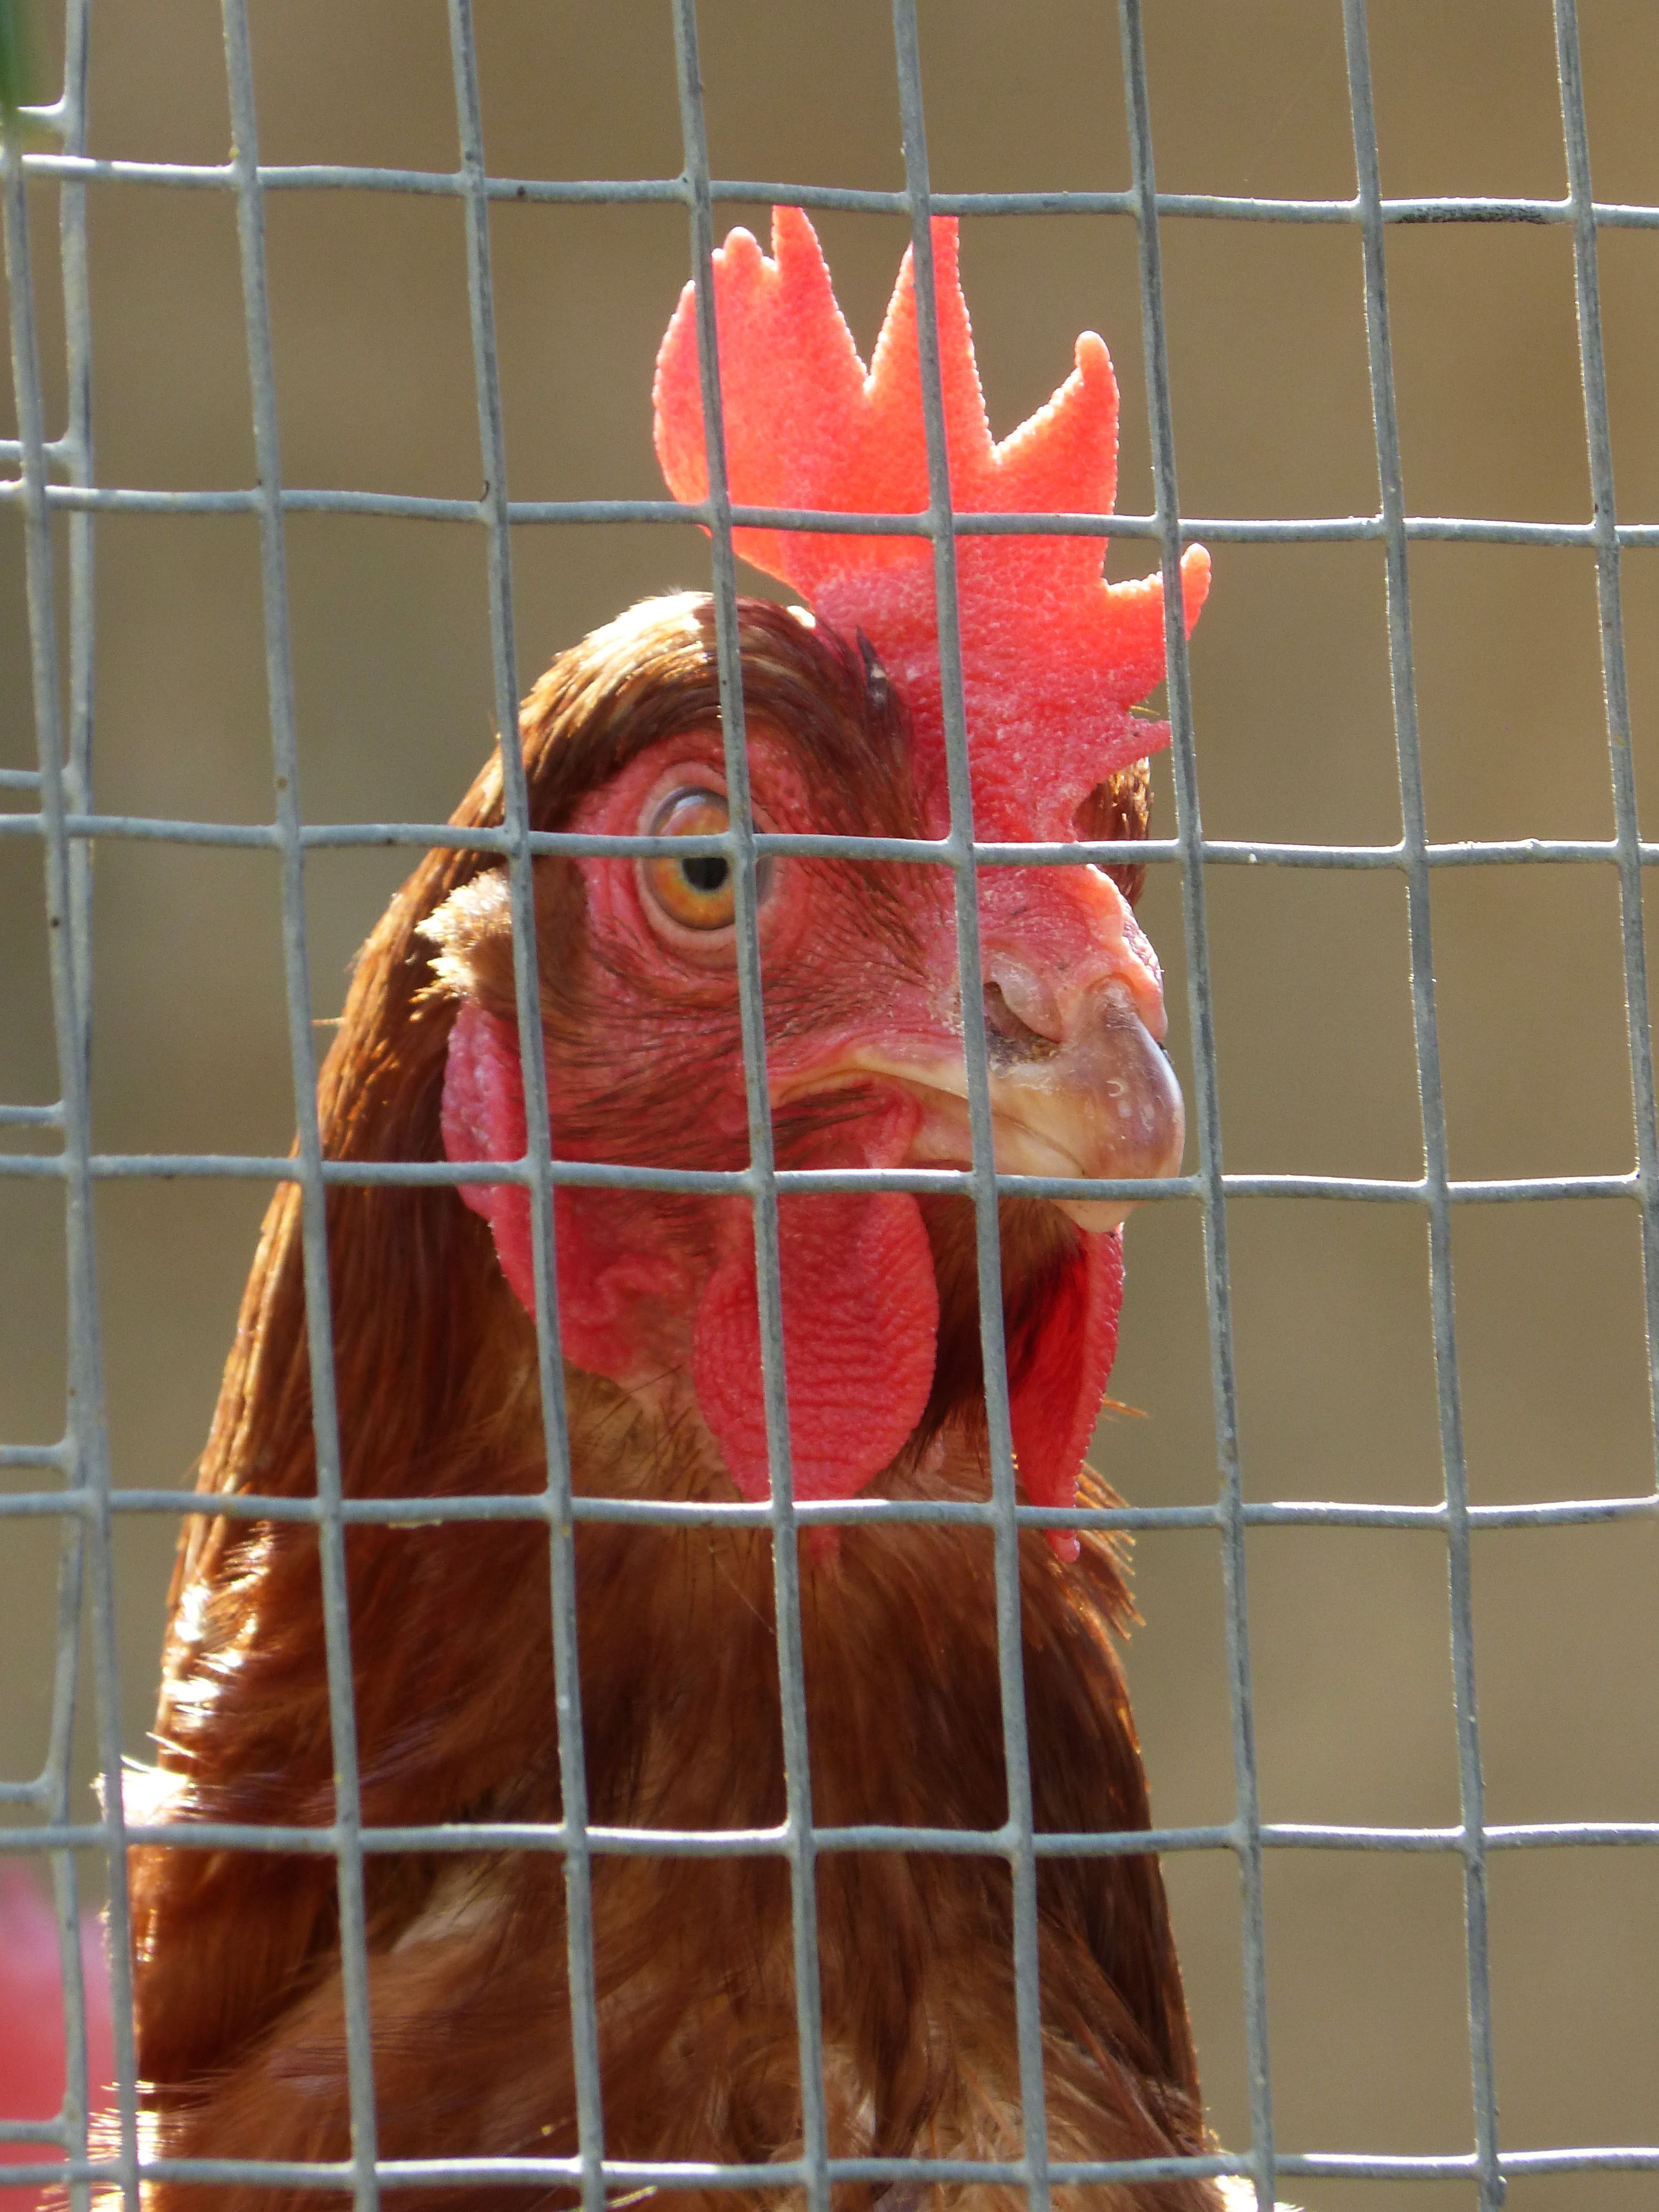
bird, farm, red, chicken, rooster, poultry, hen, captivity, grating, animal shelter